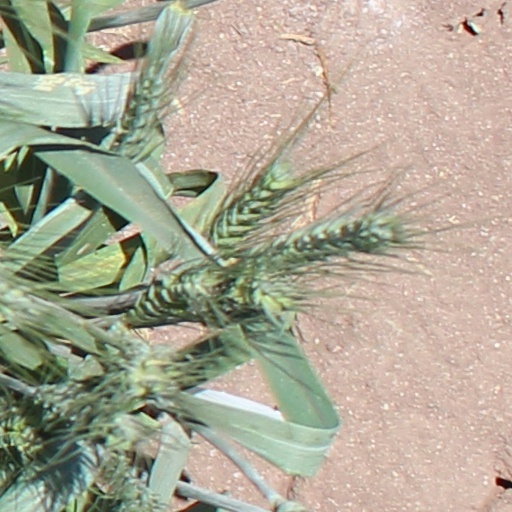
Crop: wheat